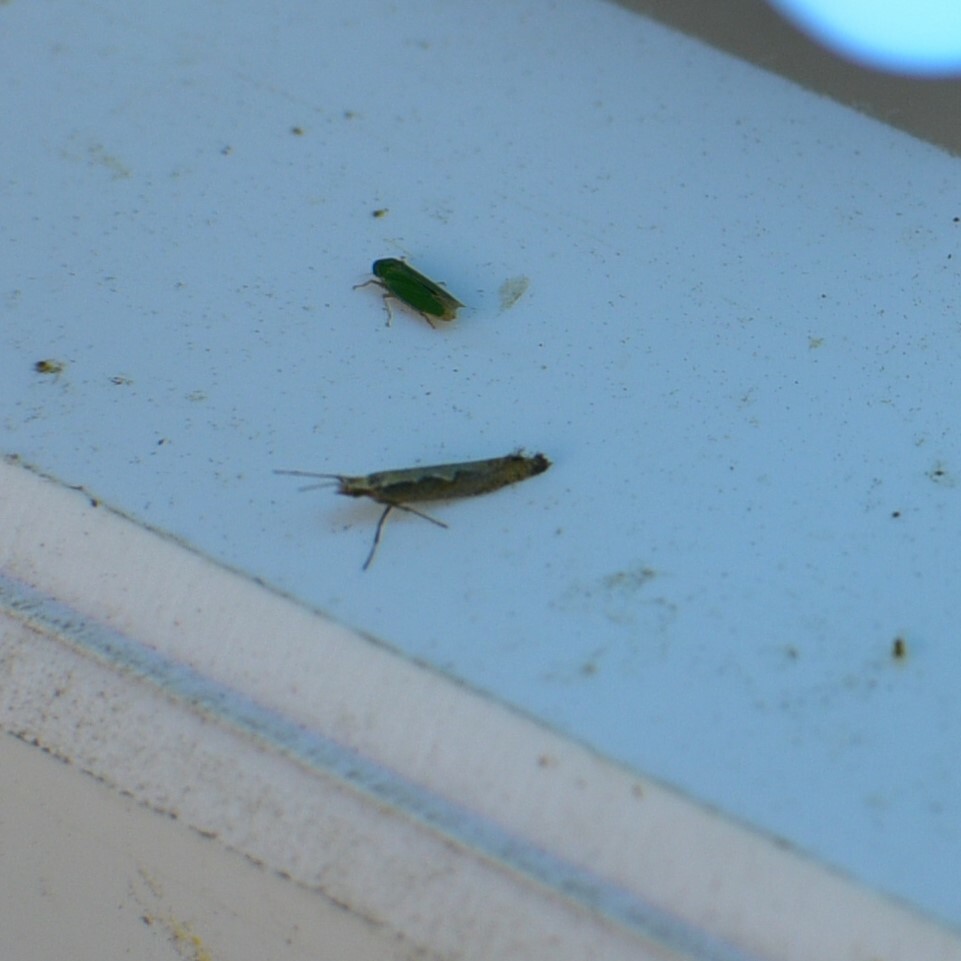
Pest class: diamondback_moth